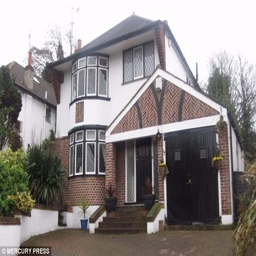
home : person , who moved out of the detached - bedroom £ 500,000 home said he was not too surprised at the photo because ¿ so many strange things happened in that house ¿